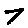
Label: 7